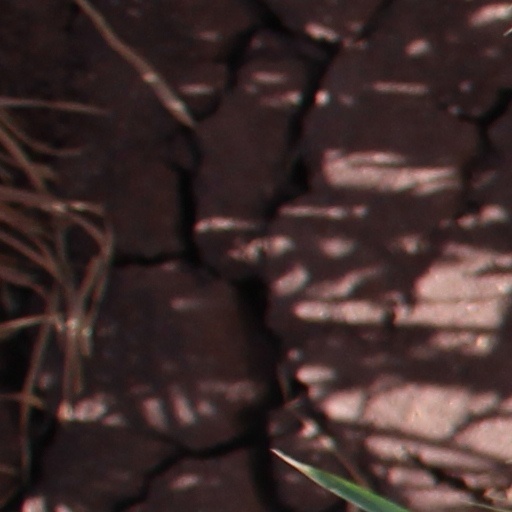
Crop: wheat